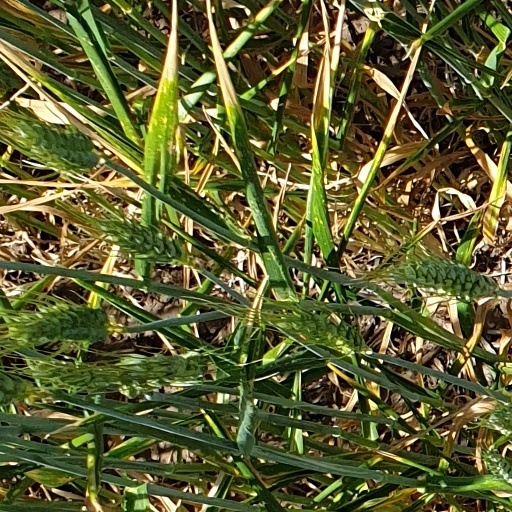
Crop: wheat